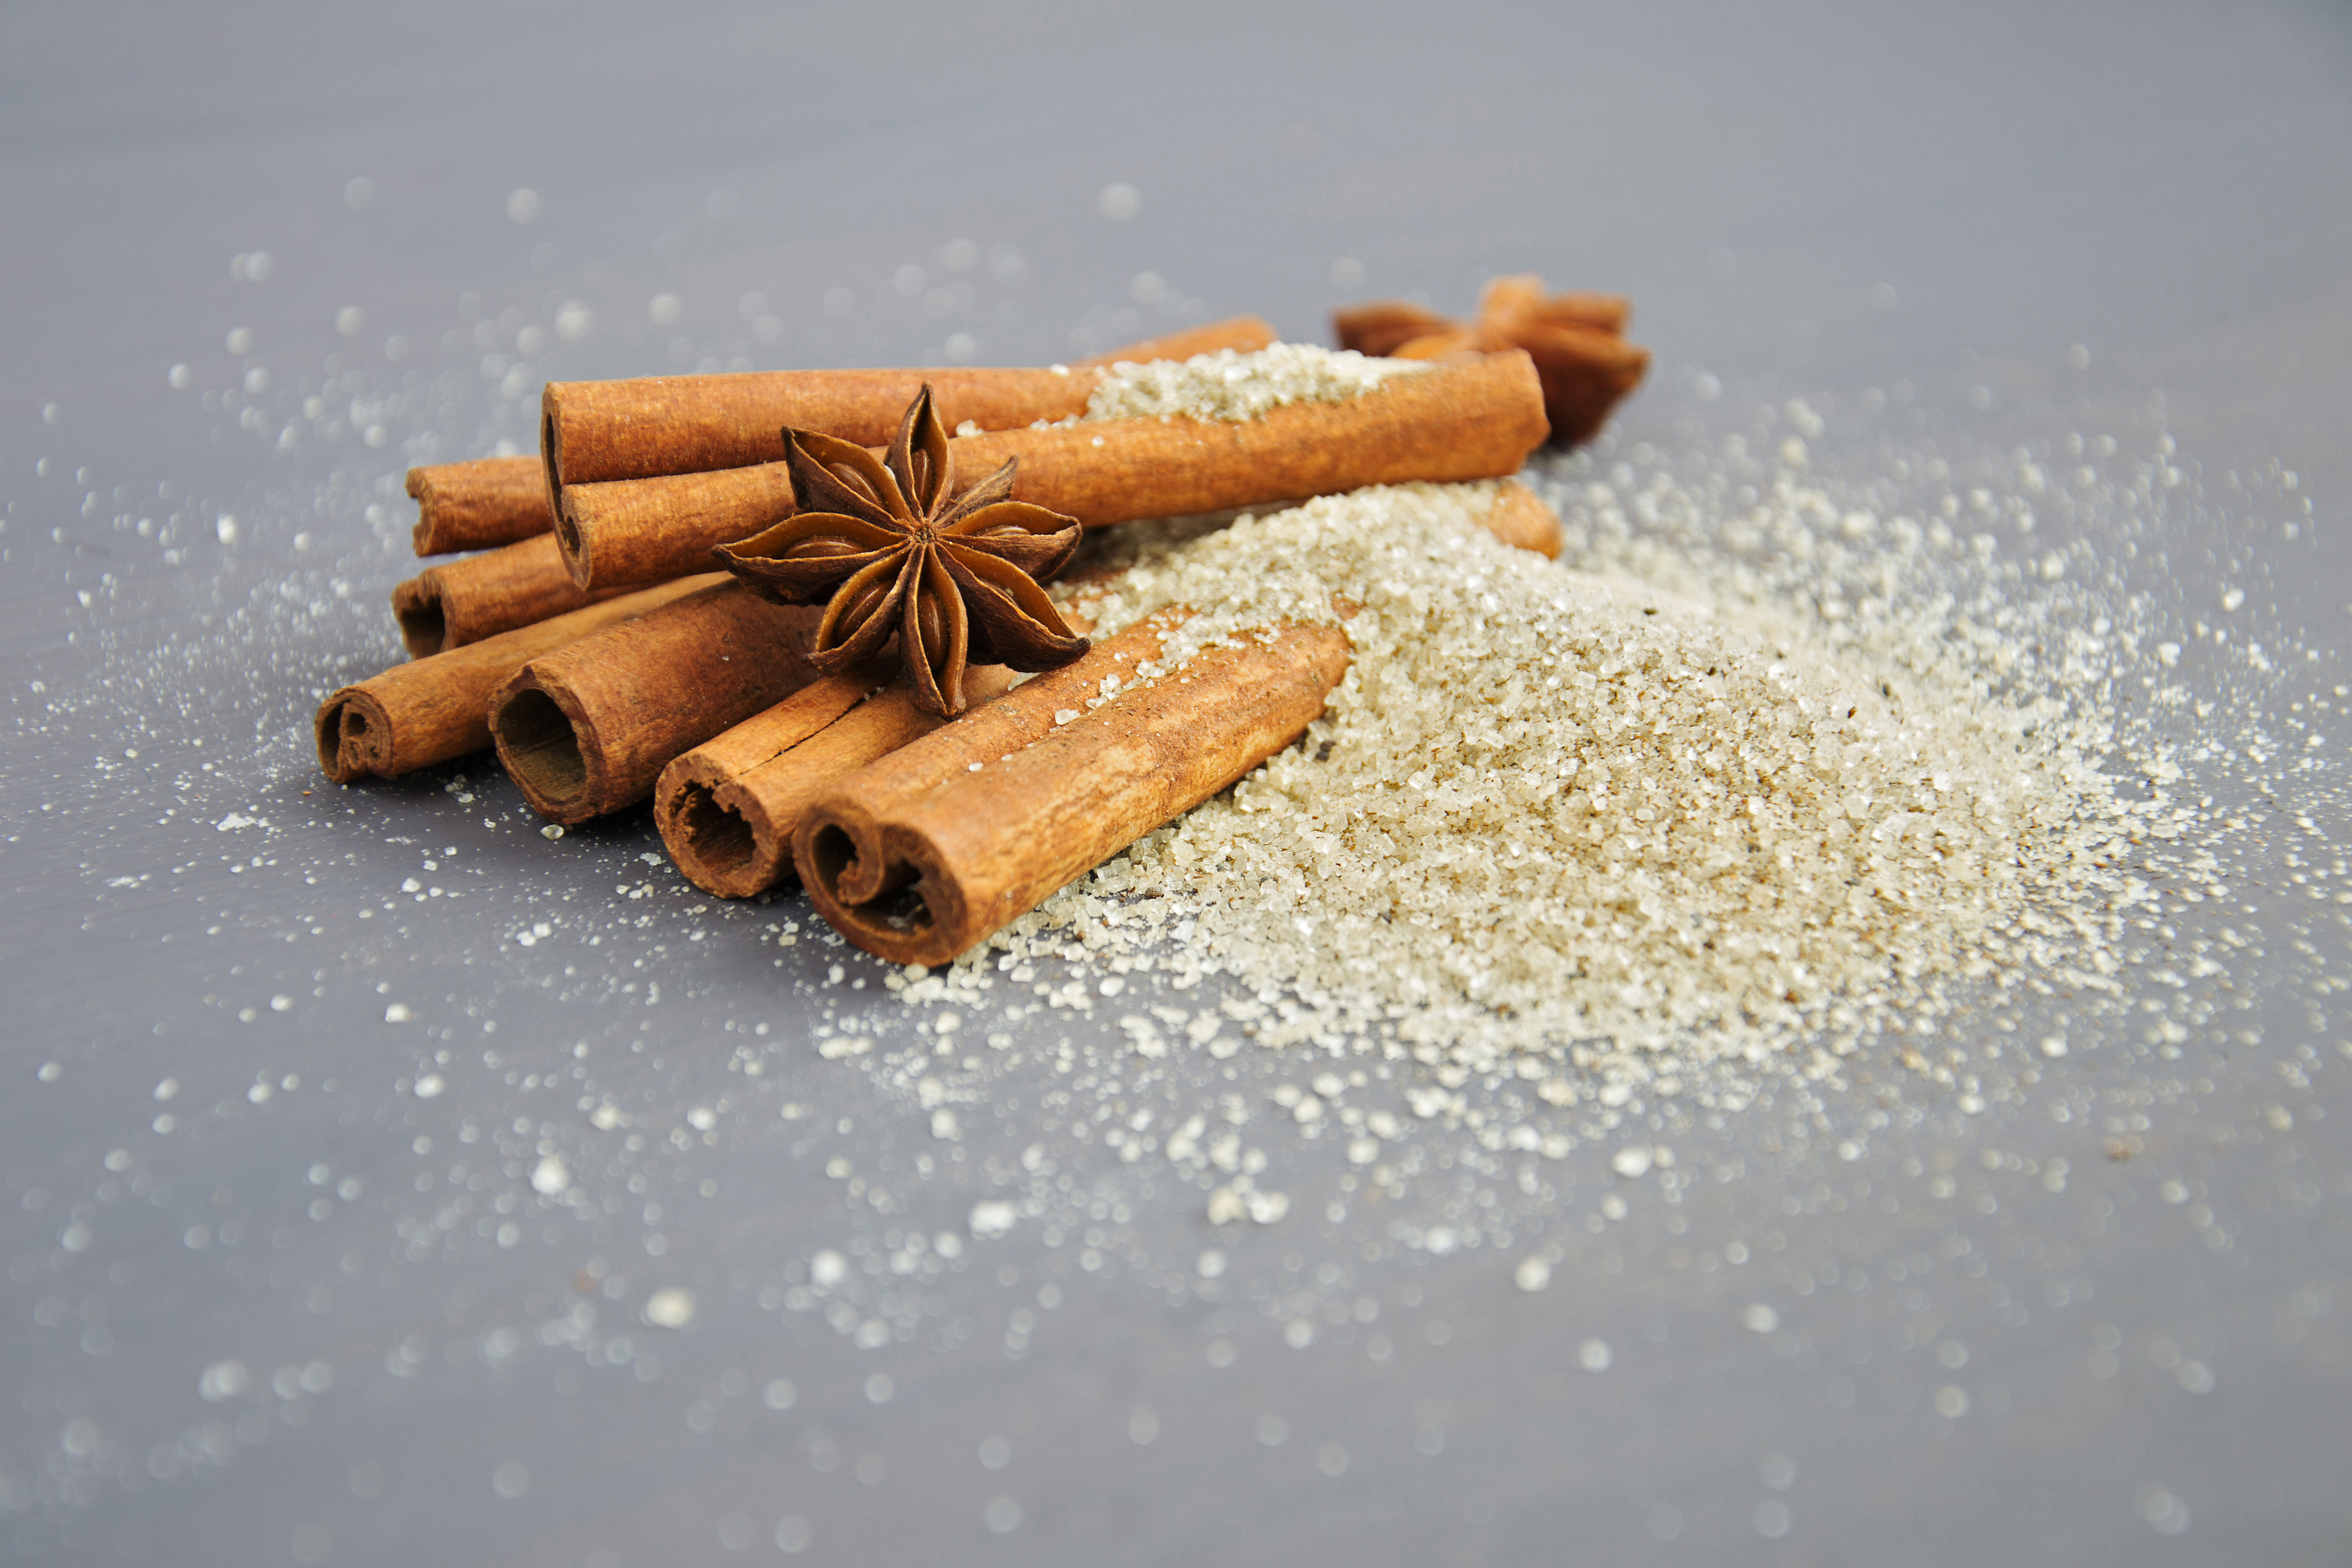
cinnamon, cinnamon sticks, anise, spices, condiments, ingredients, cooking, kitchen, fragrance, food, vanilla sugar, treacle tart, flavor, ingredient